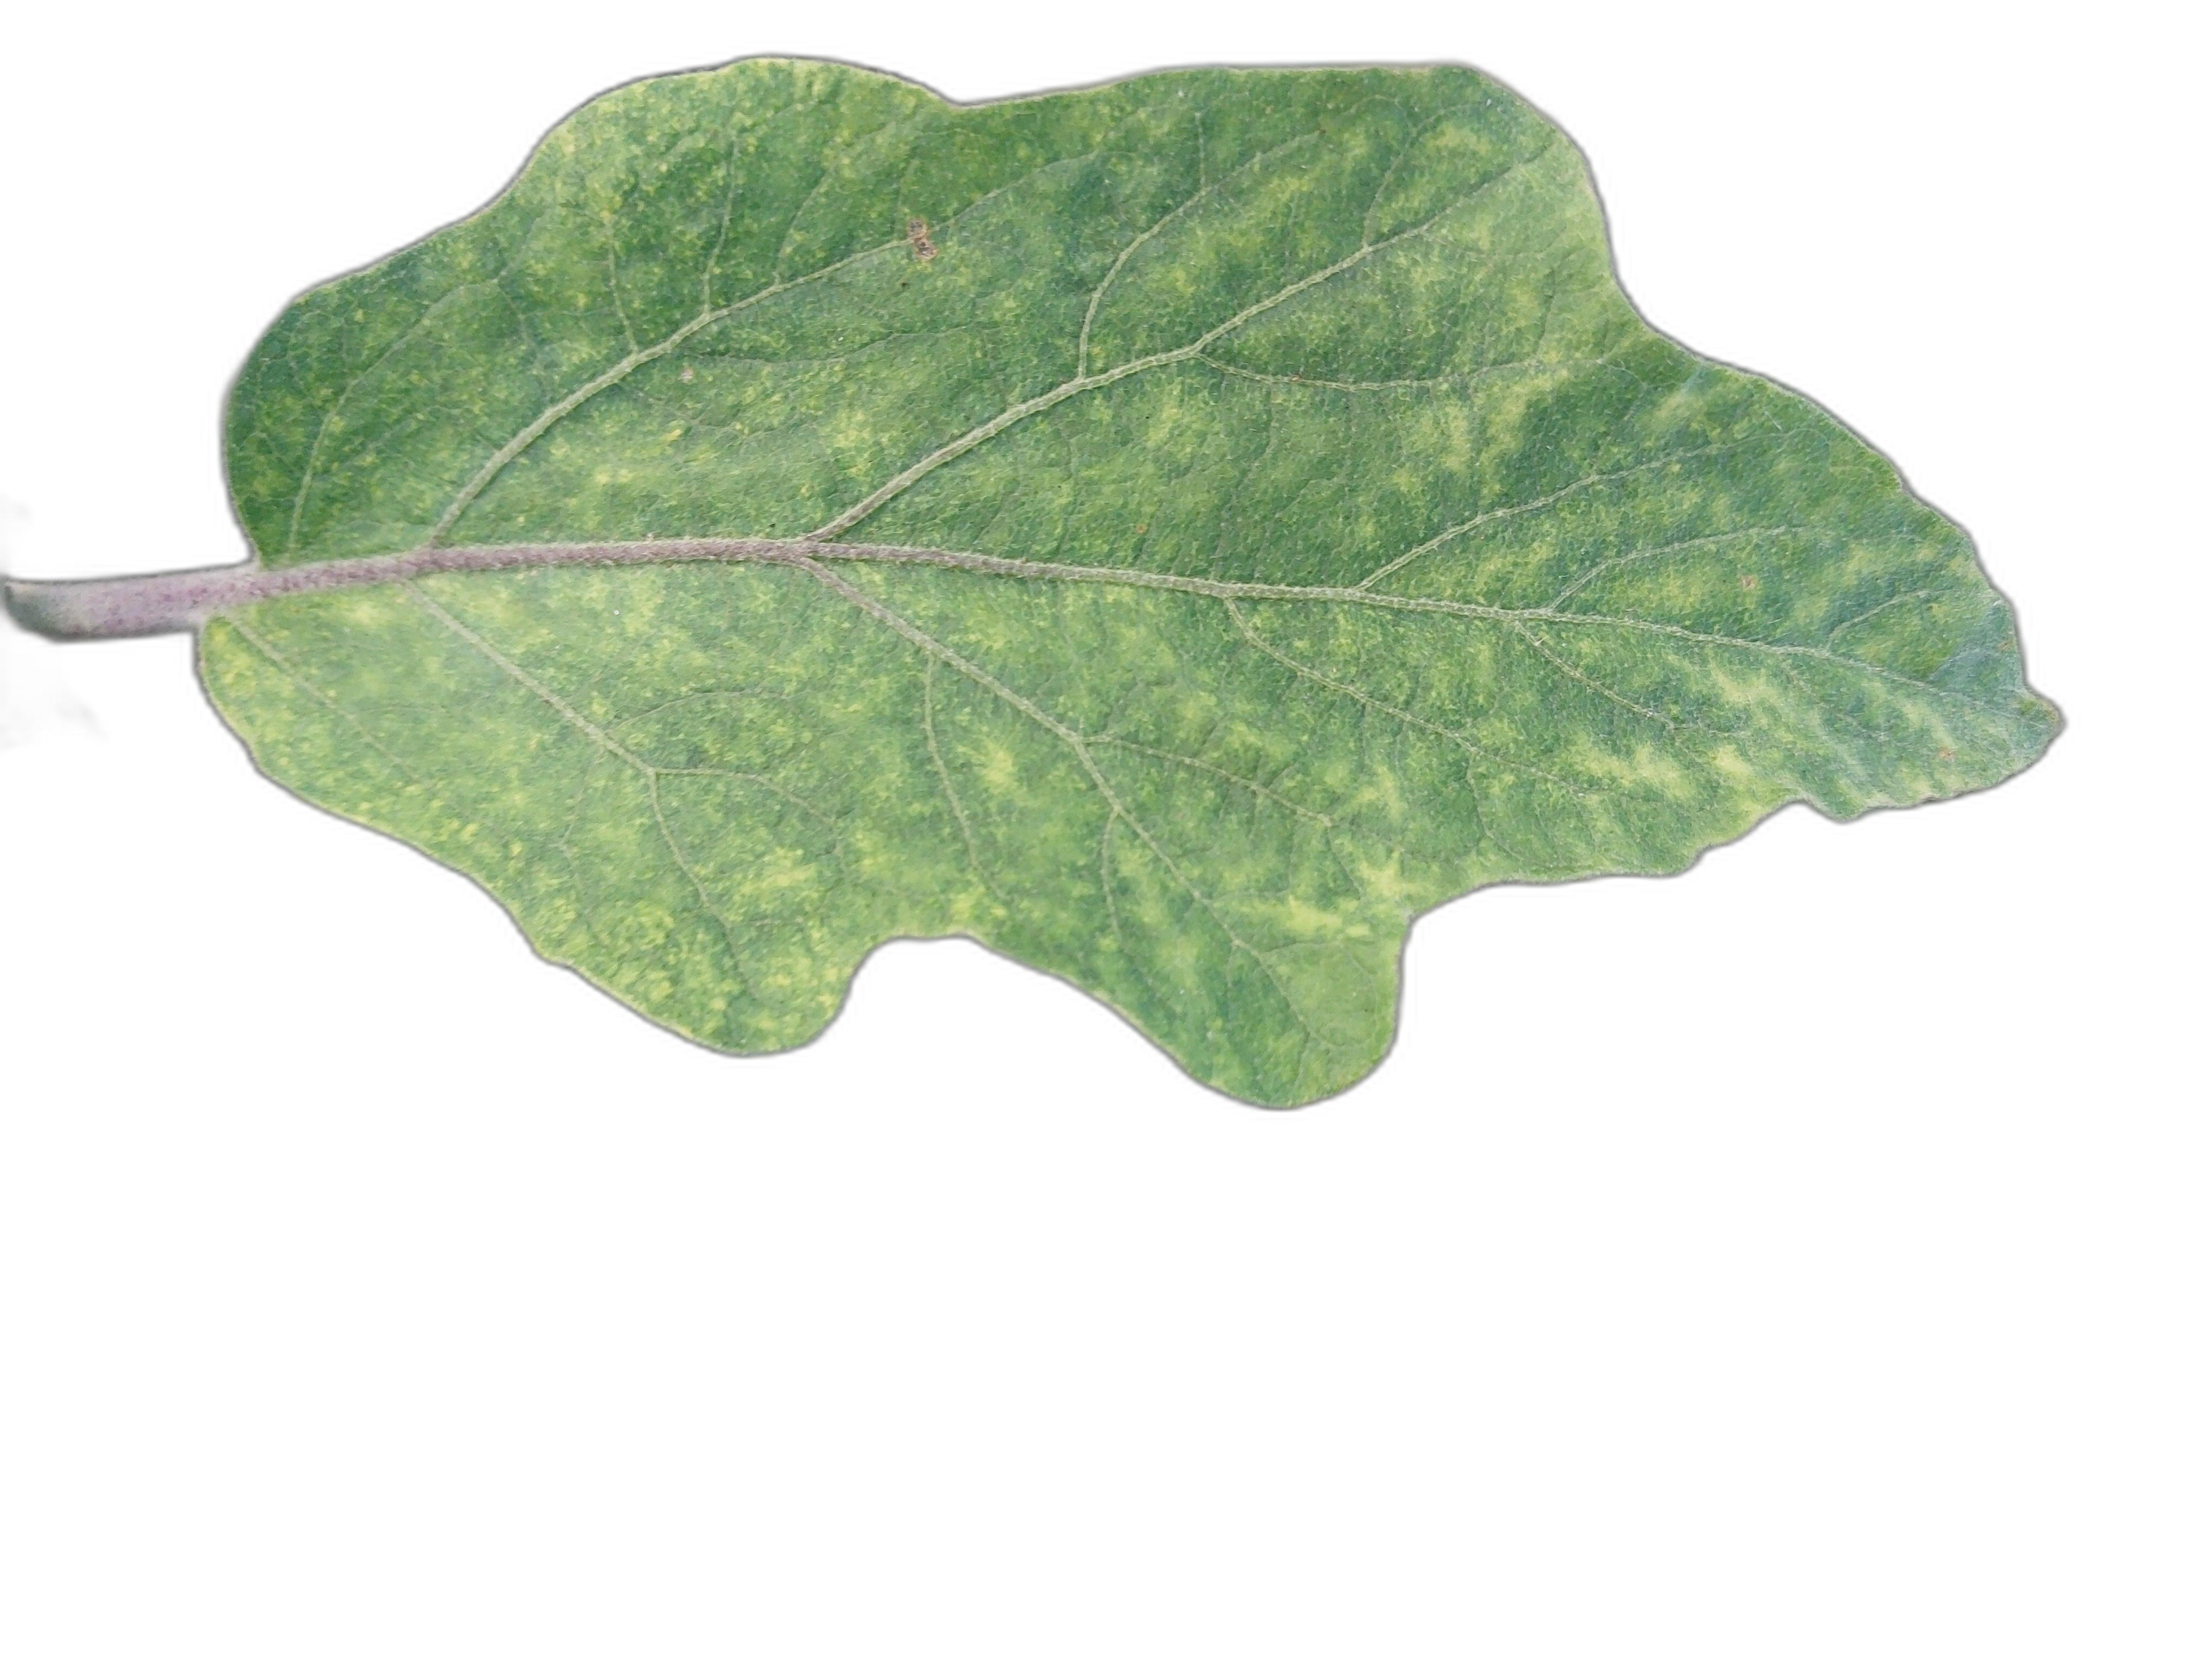
Label: White Mold Disease